Grote Reber

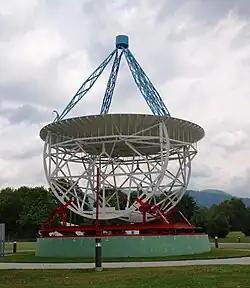
Reconstructed Reber Radio Telescope at National Radio Astronomy Observatory in Green Bank, West Virginia

During this time he uncovered a mystery that was not explained until the 1950s. The standard theory of radio emissions from space was that they were due to black-body radiation, light (of which radio is a non-visible form) that is given off by all hot bodies. Using this theory one would expect that there would be considerably more high-energy light than low-energy, due to the presence of stars and other hot bodies. However Reber demonstrated that the reverse was true, and that there was a considerable amount of low-energy radio signal. It was not until the 1950s that synchrotron radiation was offered as an explanation for these measurements.